History of the Soviet Union (1927–1953)

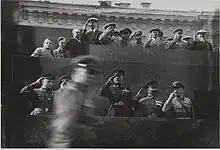
Red Army Soldiers watching a parade on May 1, 1936, at the Beginning of the Great Purge

As this process unfolded, Stalin consolidated near-absolute power by destroying the potential opposition. In 1936–1938, about three quarters of a million Soviets were executed, and more than a million others were sentenced to lengthy terms in harsh labour camps. Stalin's Great Terror ravaged the ranks of factory directors and engineers, and removed most of the senior officers in the Army. The pretext was the 1934 assassination of Sergei Kirov (which many suspect Stalin of having planned, although there is no evidence for this). Nearly all the old pre-1918 Bolsheviks were purged. Trotsky was expelled from the party in 1927, exiled to Kazakhstan in 1928, expelled from the USSR in 1929, and assassinated in 1940. Stalin used the purges to politically and physically destroy his other formal rivals (and former allies) accusing Grigory Zinoviev and Lev Kamenev of being behind Kirov's assassination and planning to overthrow Stalin. Ultimately, the people arrested were tortured and forced to confess to being spies and saboteurs, and quickly convicted and executed.